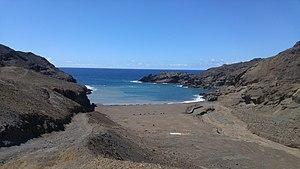
Sandy Bay est l'un des huit districts de Sainte-Hélène faisant partie du Territoire britannique d'outre-mer de Sainte-Hélène, Ascension et Tristan da Cunha. Situé au sud-est de l'île, son siège est la localité de Bamboo Hedge.